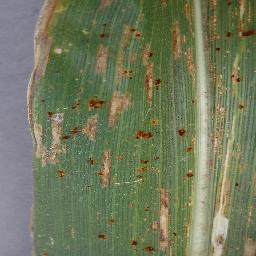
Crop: corn
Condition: (maize)_cercospora_spot_gray_spot